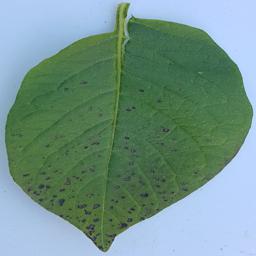
Etiqueta: Tizon_Temprano